Amamoor Creek, Queensland

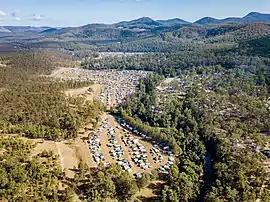
Gympie Music Muster at Amamoor Creek

Amamoor Creek is a rural locality in the Gympie Region, Queensland, Australia. In the , Amamoor Creek had a population of 56 people.